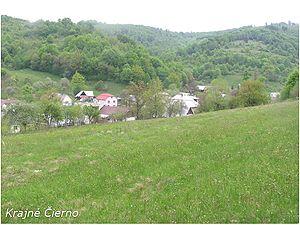
Krajné Čierno est un village de Slovaquie situé dans la région de Prešov.